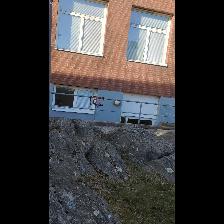
Label: NonHuman